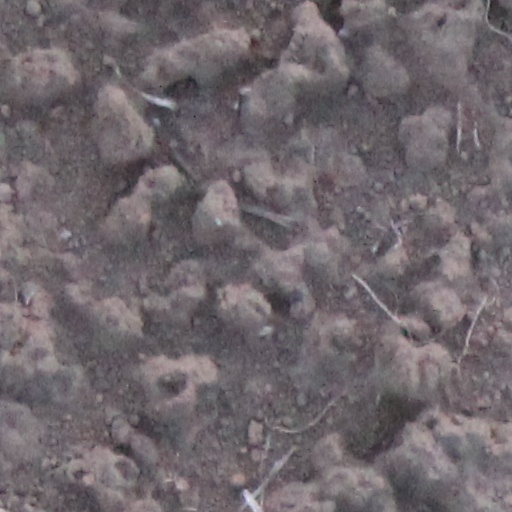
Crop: wheat